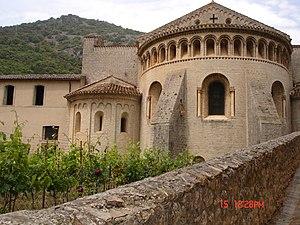
Saint-Guilhem-le-Désert (Hérault)
Robert Saint-Jean, né en 1933 à Joyeuse et mort en juin 1992 à Montpellier, est un historien et archéologue médiéviste français.